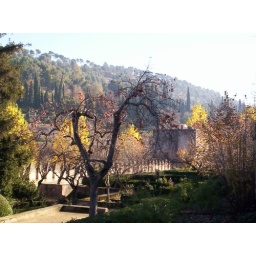
a fruit tree in the Generalife Gardens.